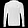
Label: Pullover